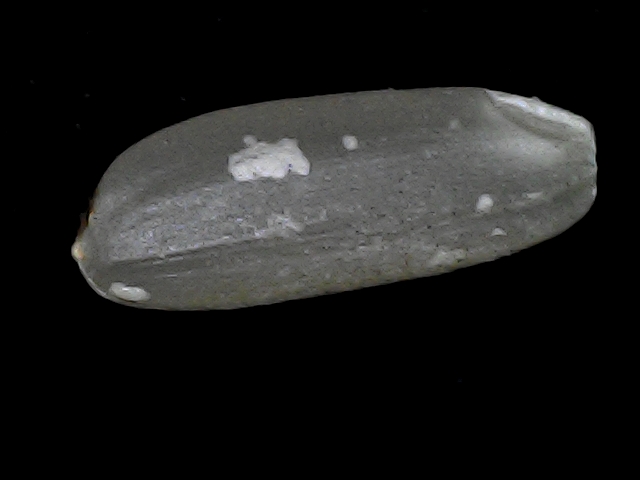
Rice variety: BD56